Eustace Miles

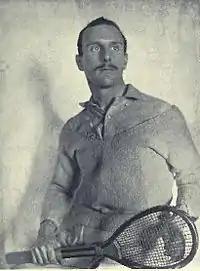
Miles in 1908

Eustace Hamilton Miles (22 September 1868 – 20 December 1948) was an English real tennis player, author and restaurateur. He competed in the 1908 Summer Olympics and was a vegetarian who disliked that label and made his name selling health products and health advice to Edwardian Britons.